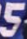
Number: 5